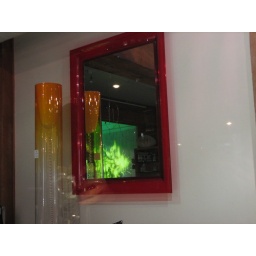
Light projection reflected in a mirror photographed through glass